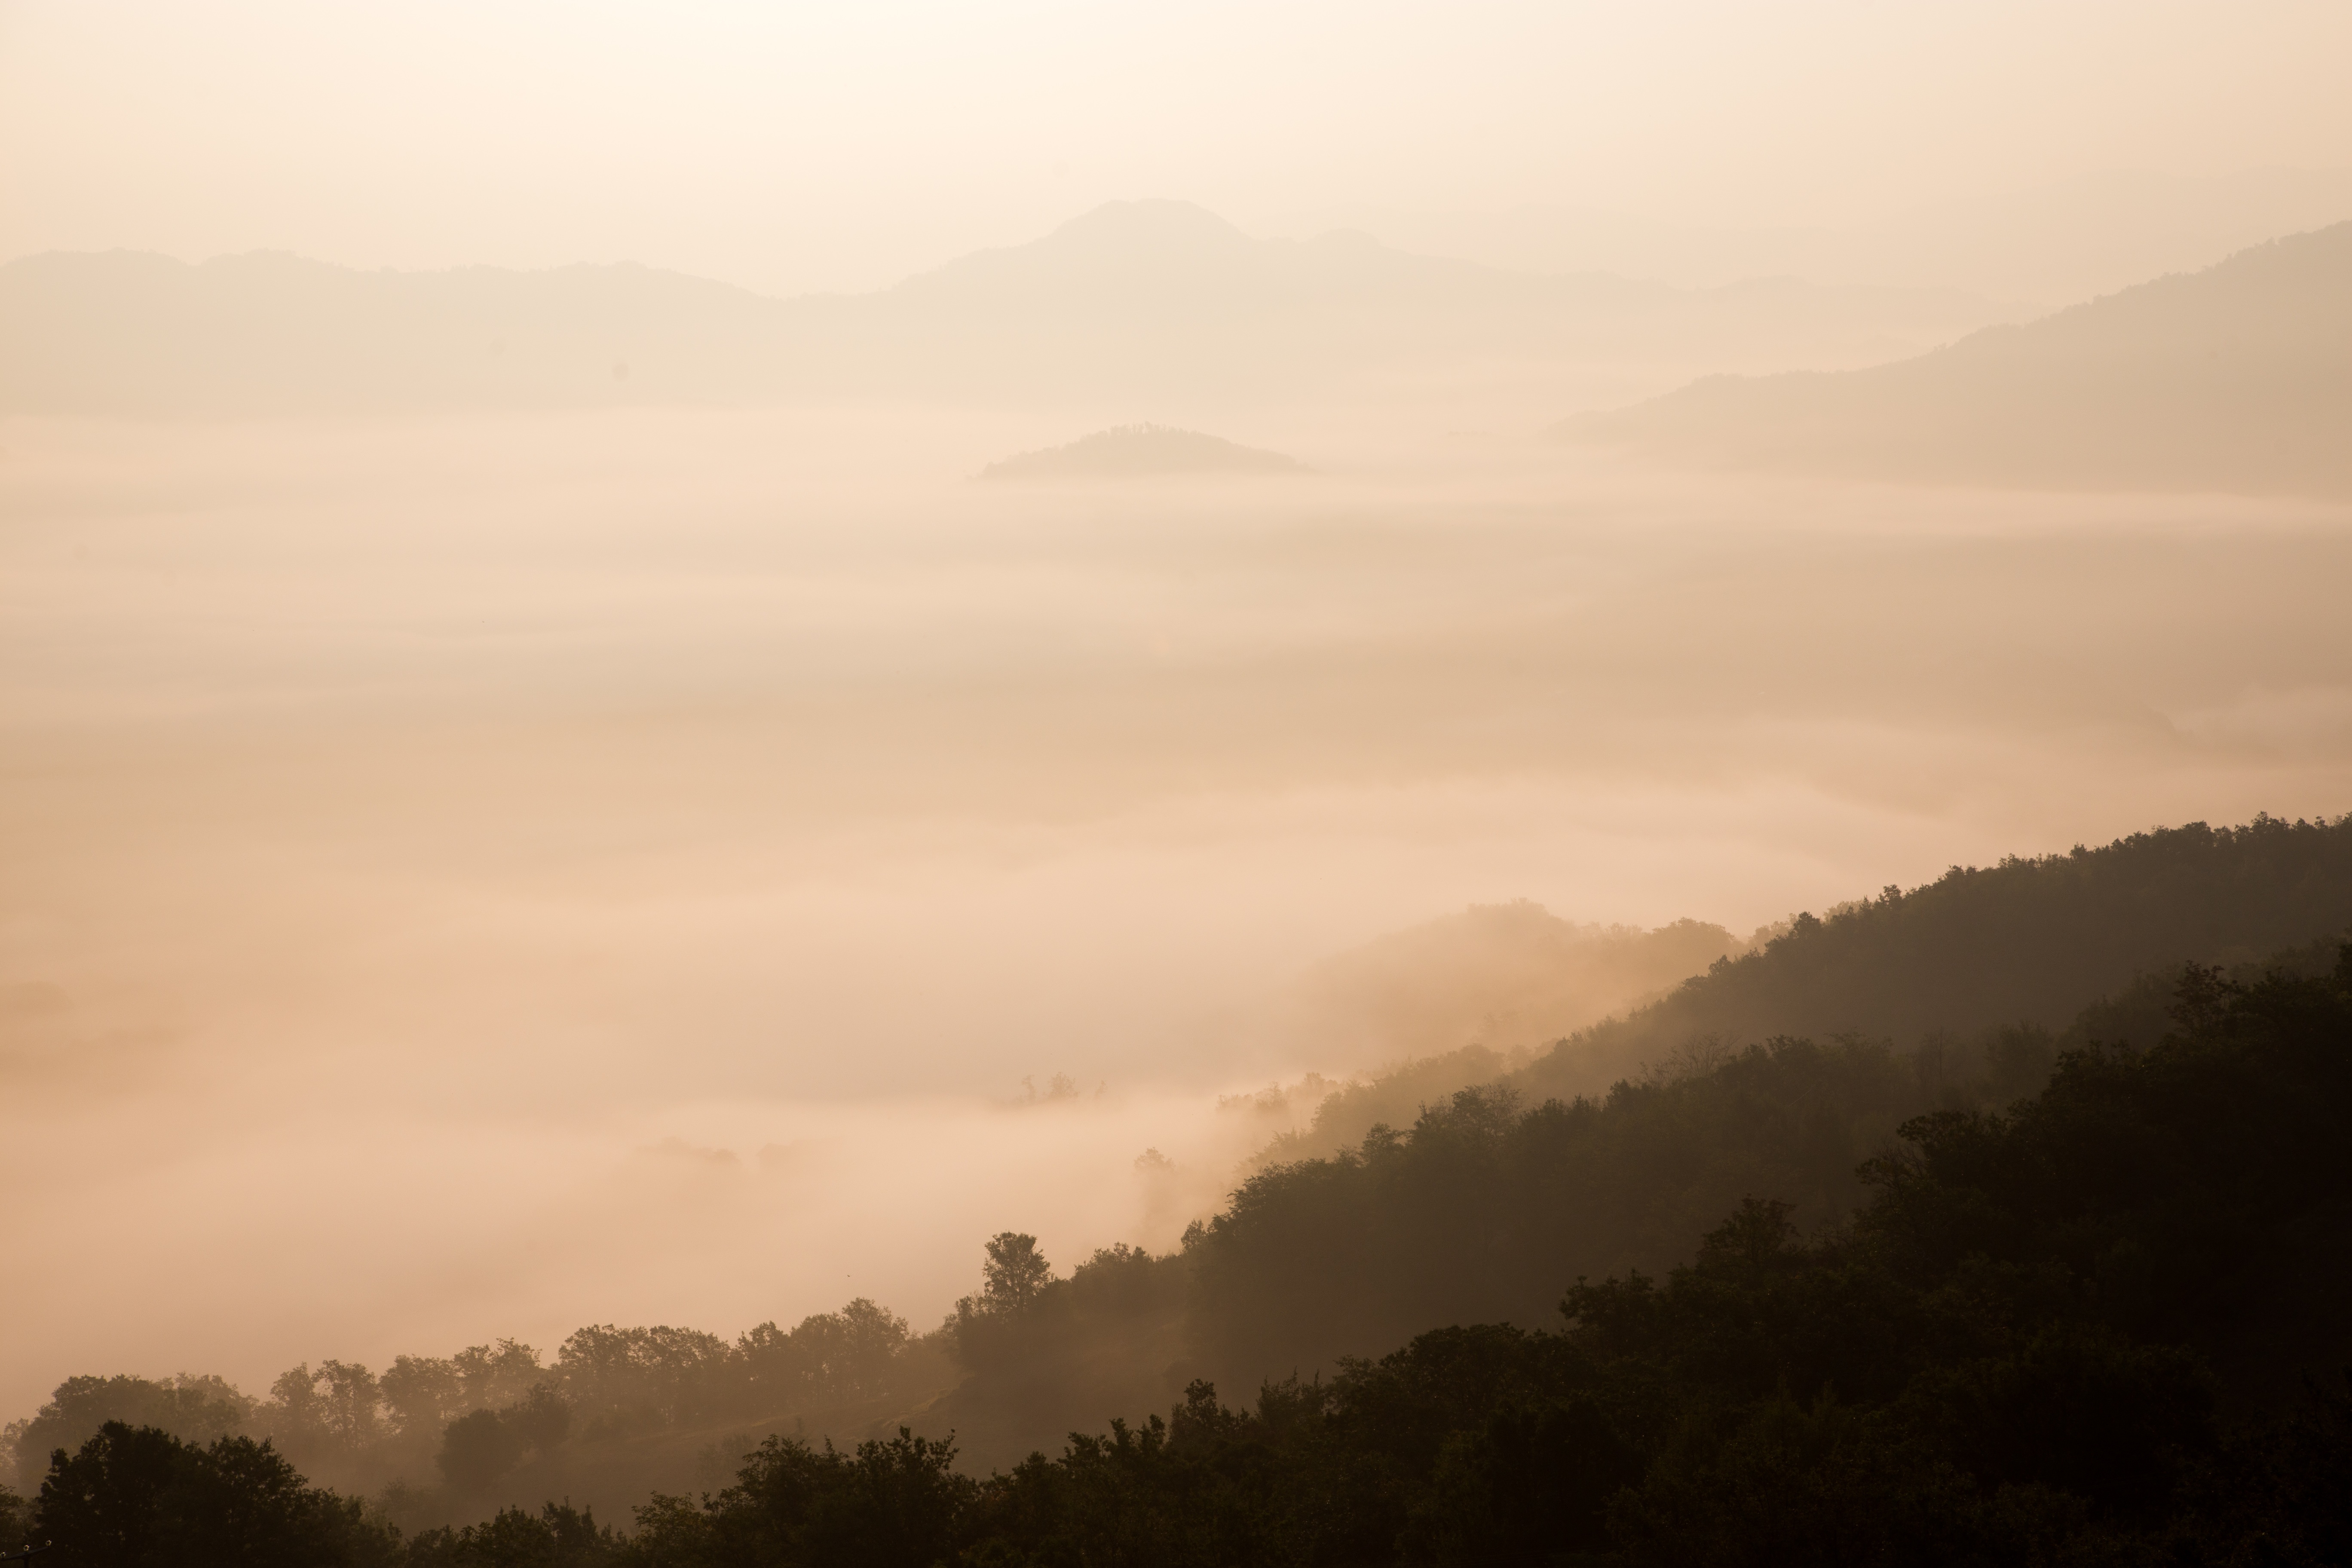
landscape, nature, forest, horizon, mountain, cloud, sky, fog, sunrise, sunset, mist, sunlight, morning, hill, dawn, atmosphere, dusk, evening, weather, haze, plain, plateau, atmospheric phenomenon, mountainous landforms